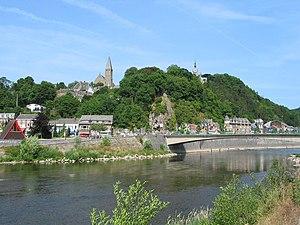
Esneux, la ville et le pont sur l’Ourthe.
Esneux est une commune francophone de Belgique située en Région wallonne dans la province de Liège, ainsi qu'une localité où siège son administration.
L'Ourthe est une rivière de Belgique, affluent en rive droite de la Meuse. C'est une rivière issue de la confluence de l'Ourthe orientale et de l'Ourthe occidentale, toutes deux dans la province de Luxembourg en Belgique.